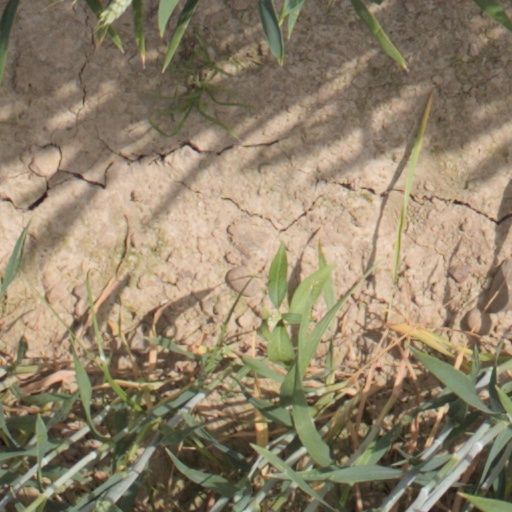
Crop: wheat